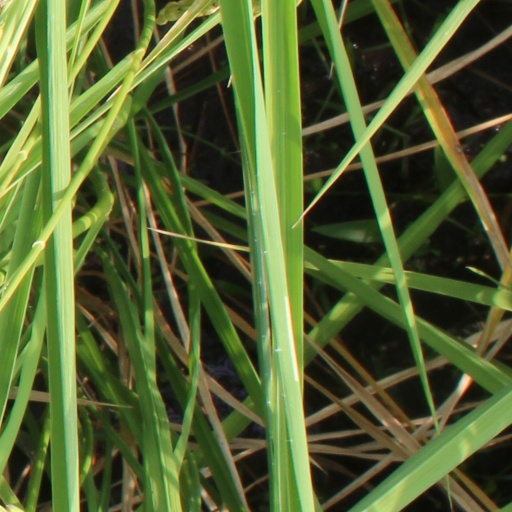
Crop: rice